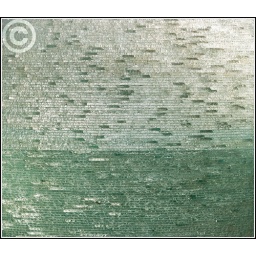
closeup of glass ball in sunlight